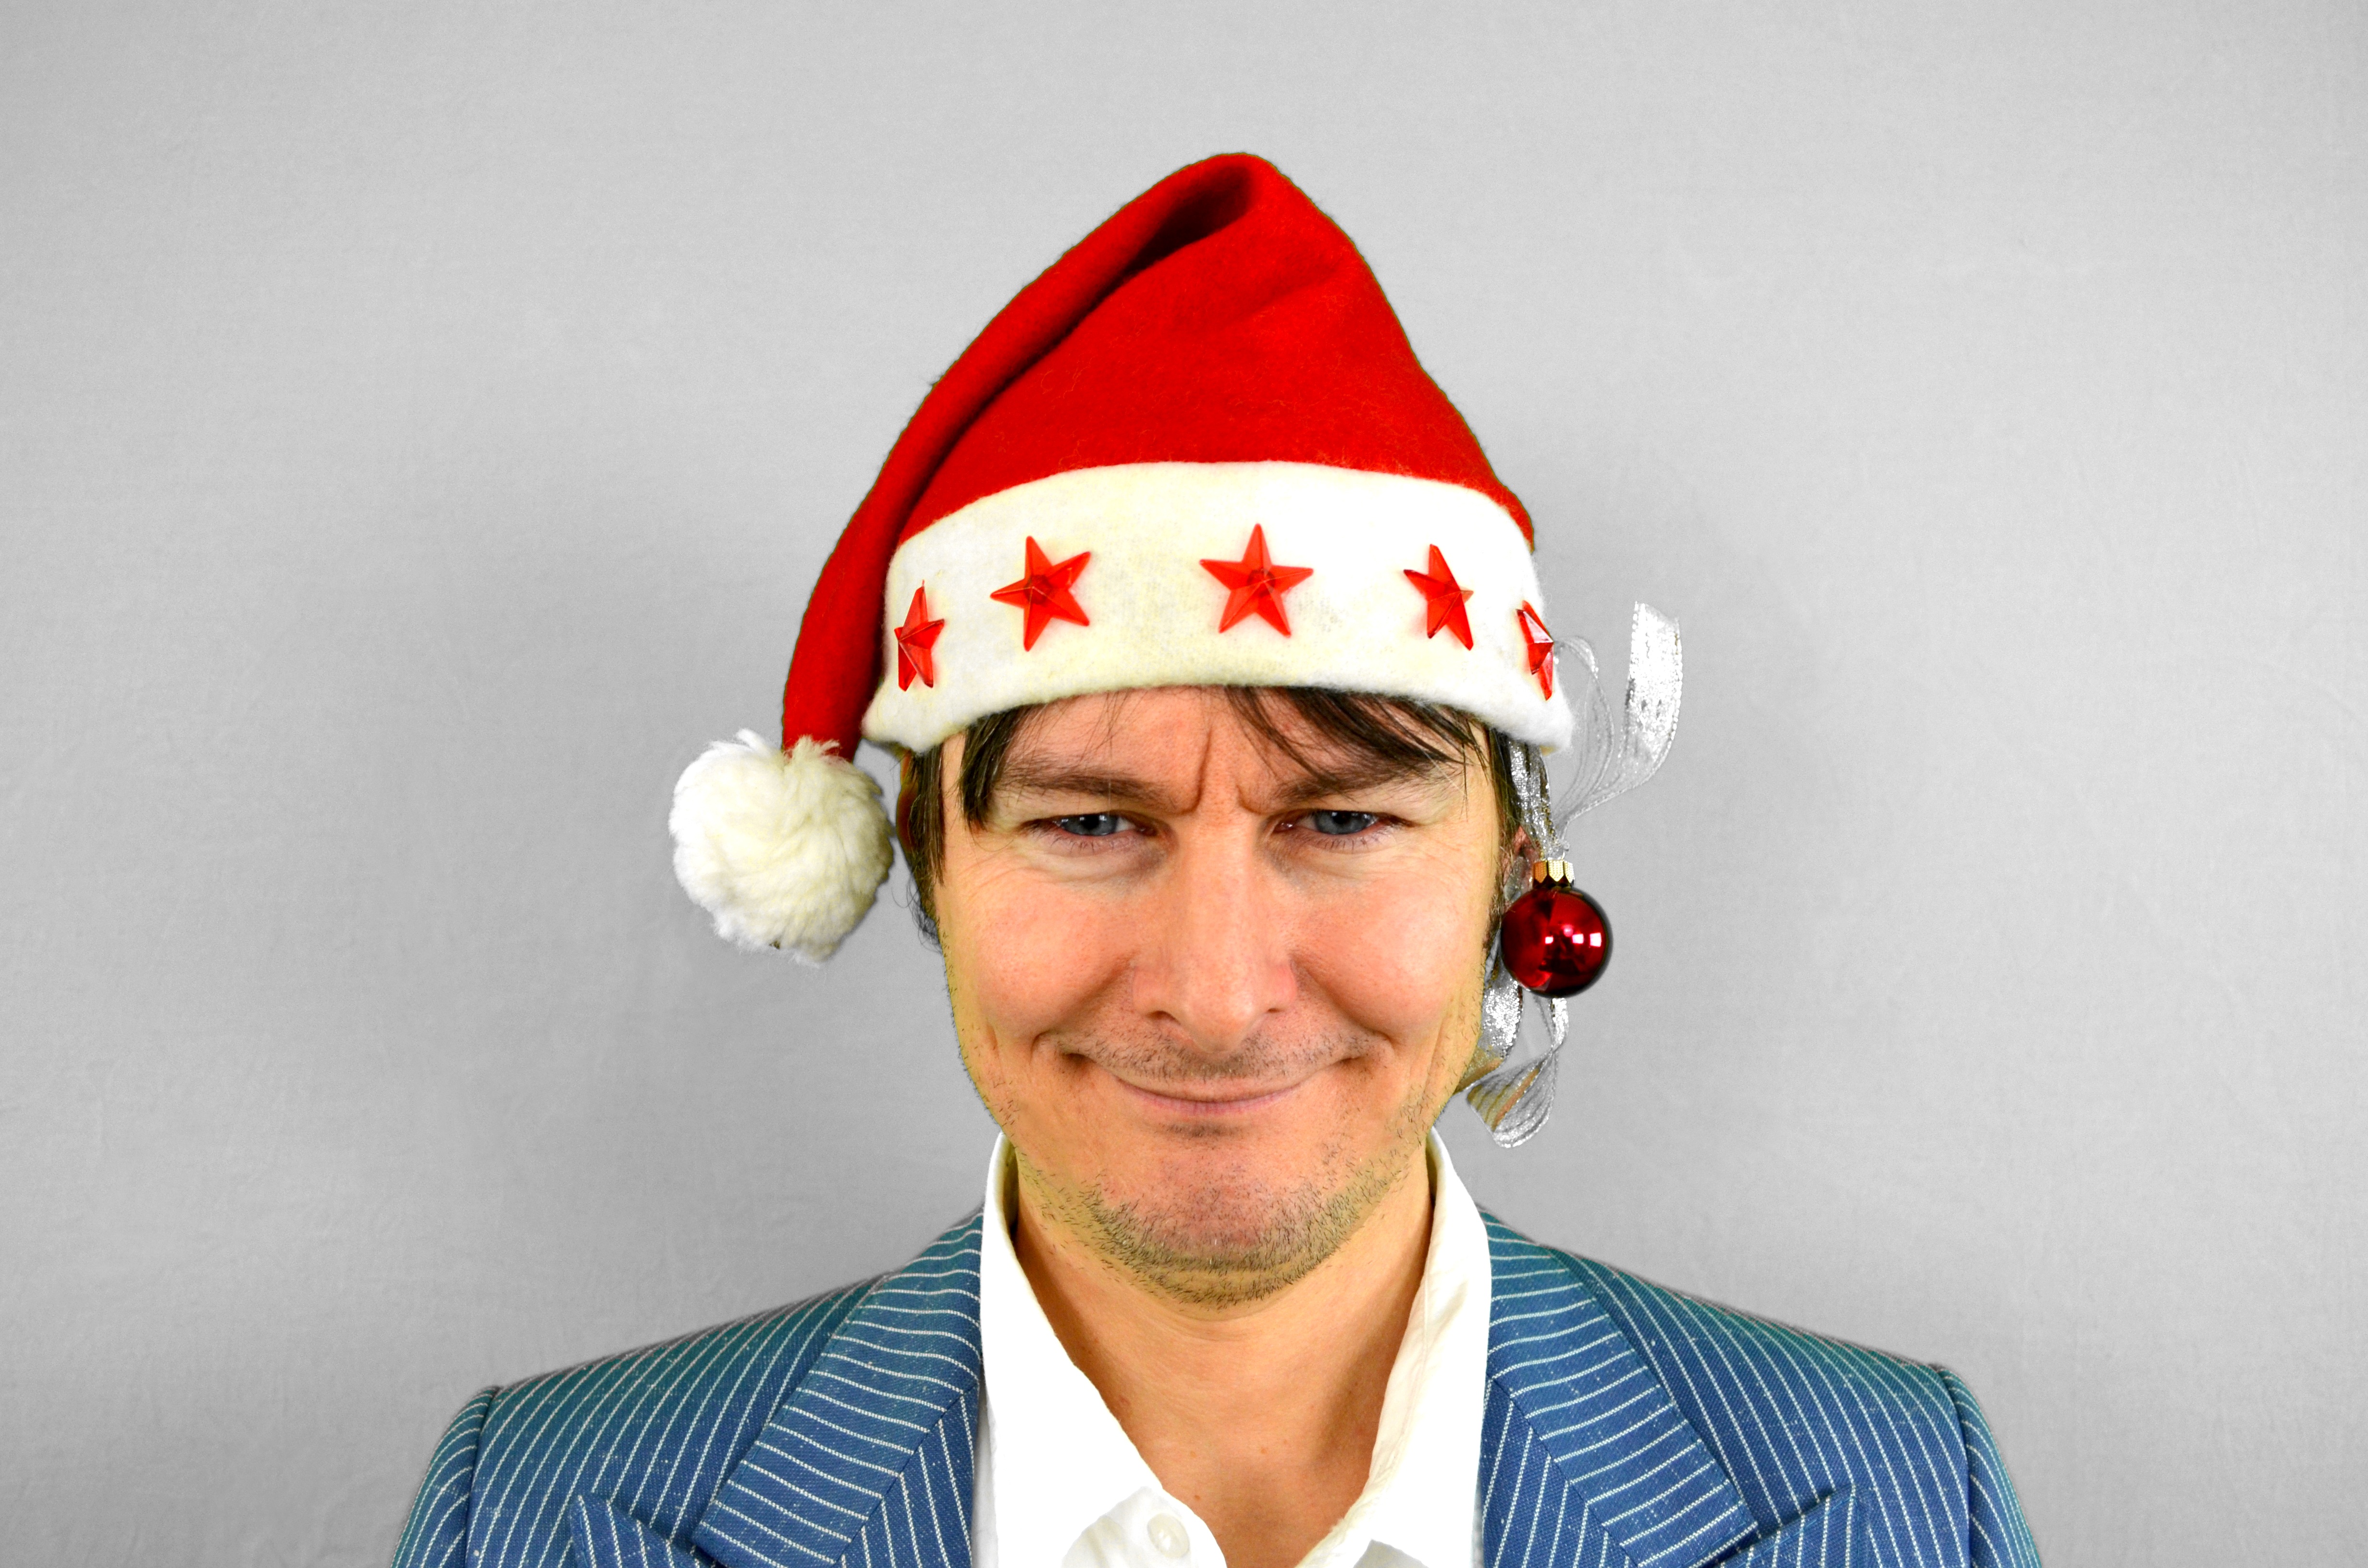
man, star, human, hat, christmas, santa, fabric, advent, christmas time, earring, cap, humor, xmas, santa claus, nicholas, comedy, x mas, facial hair